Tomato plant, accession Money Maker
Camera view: tilt-top (135 deg); turntable rotation: 210 degrees
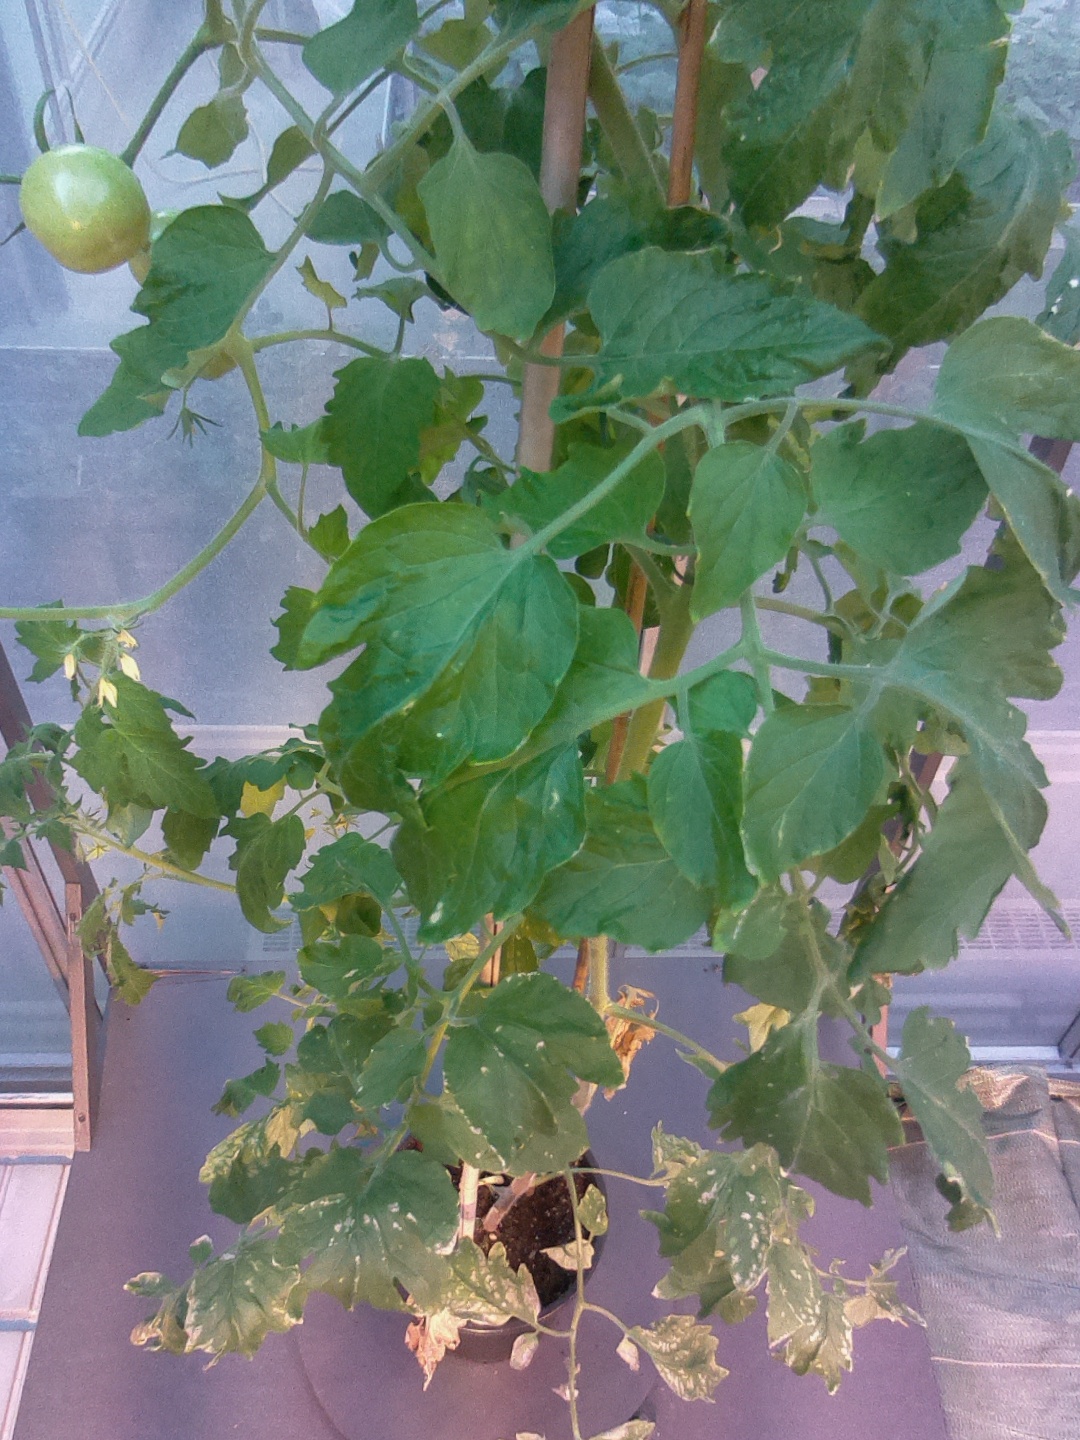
BBCH growth stage 75: 50%-60% of final fruit size